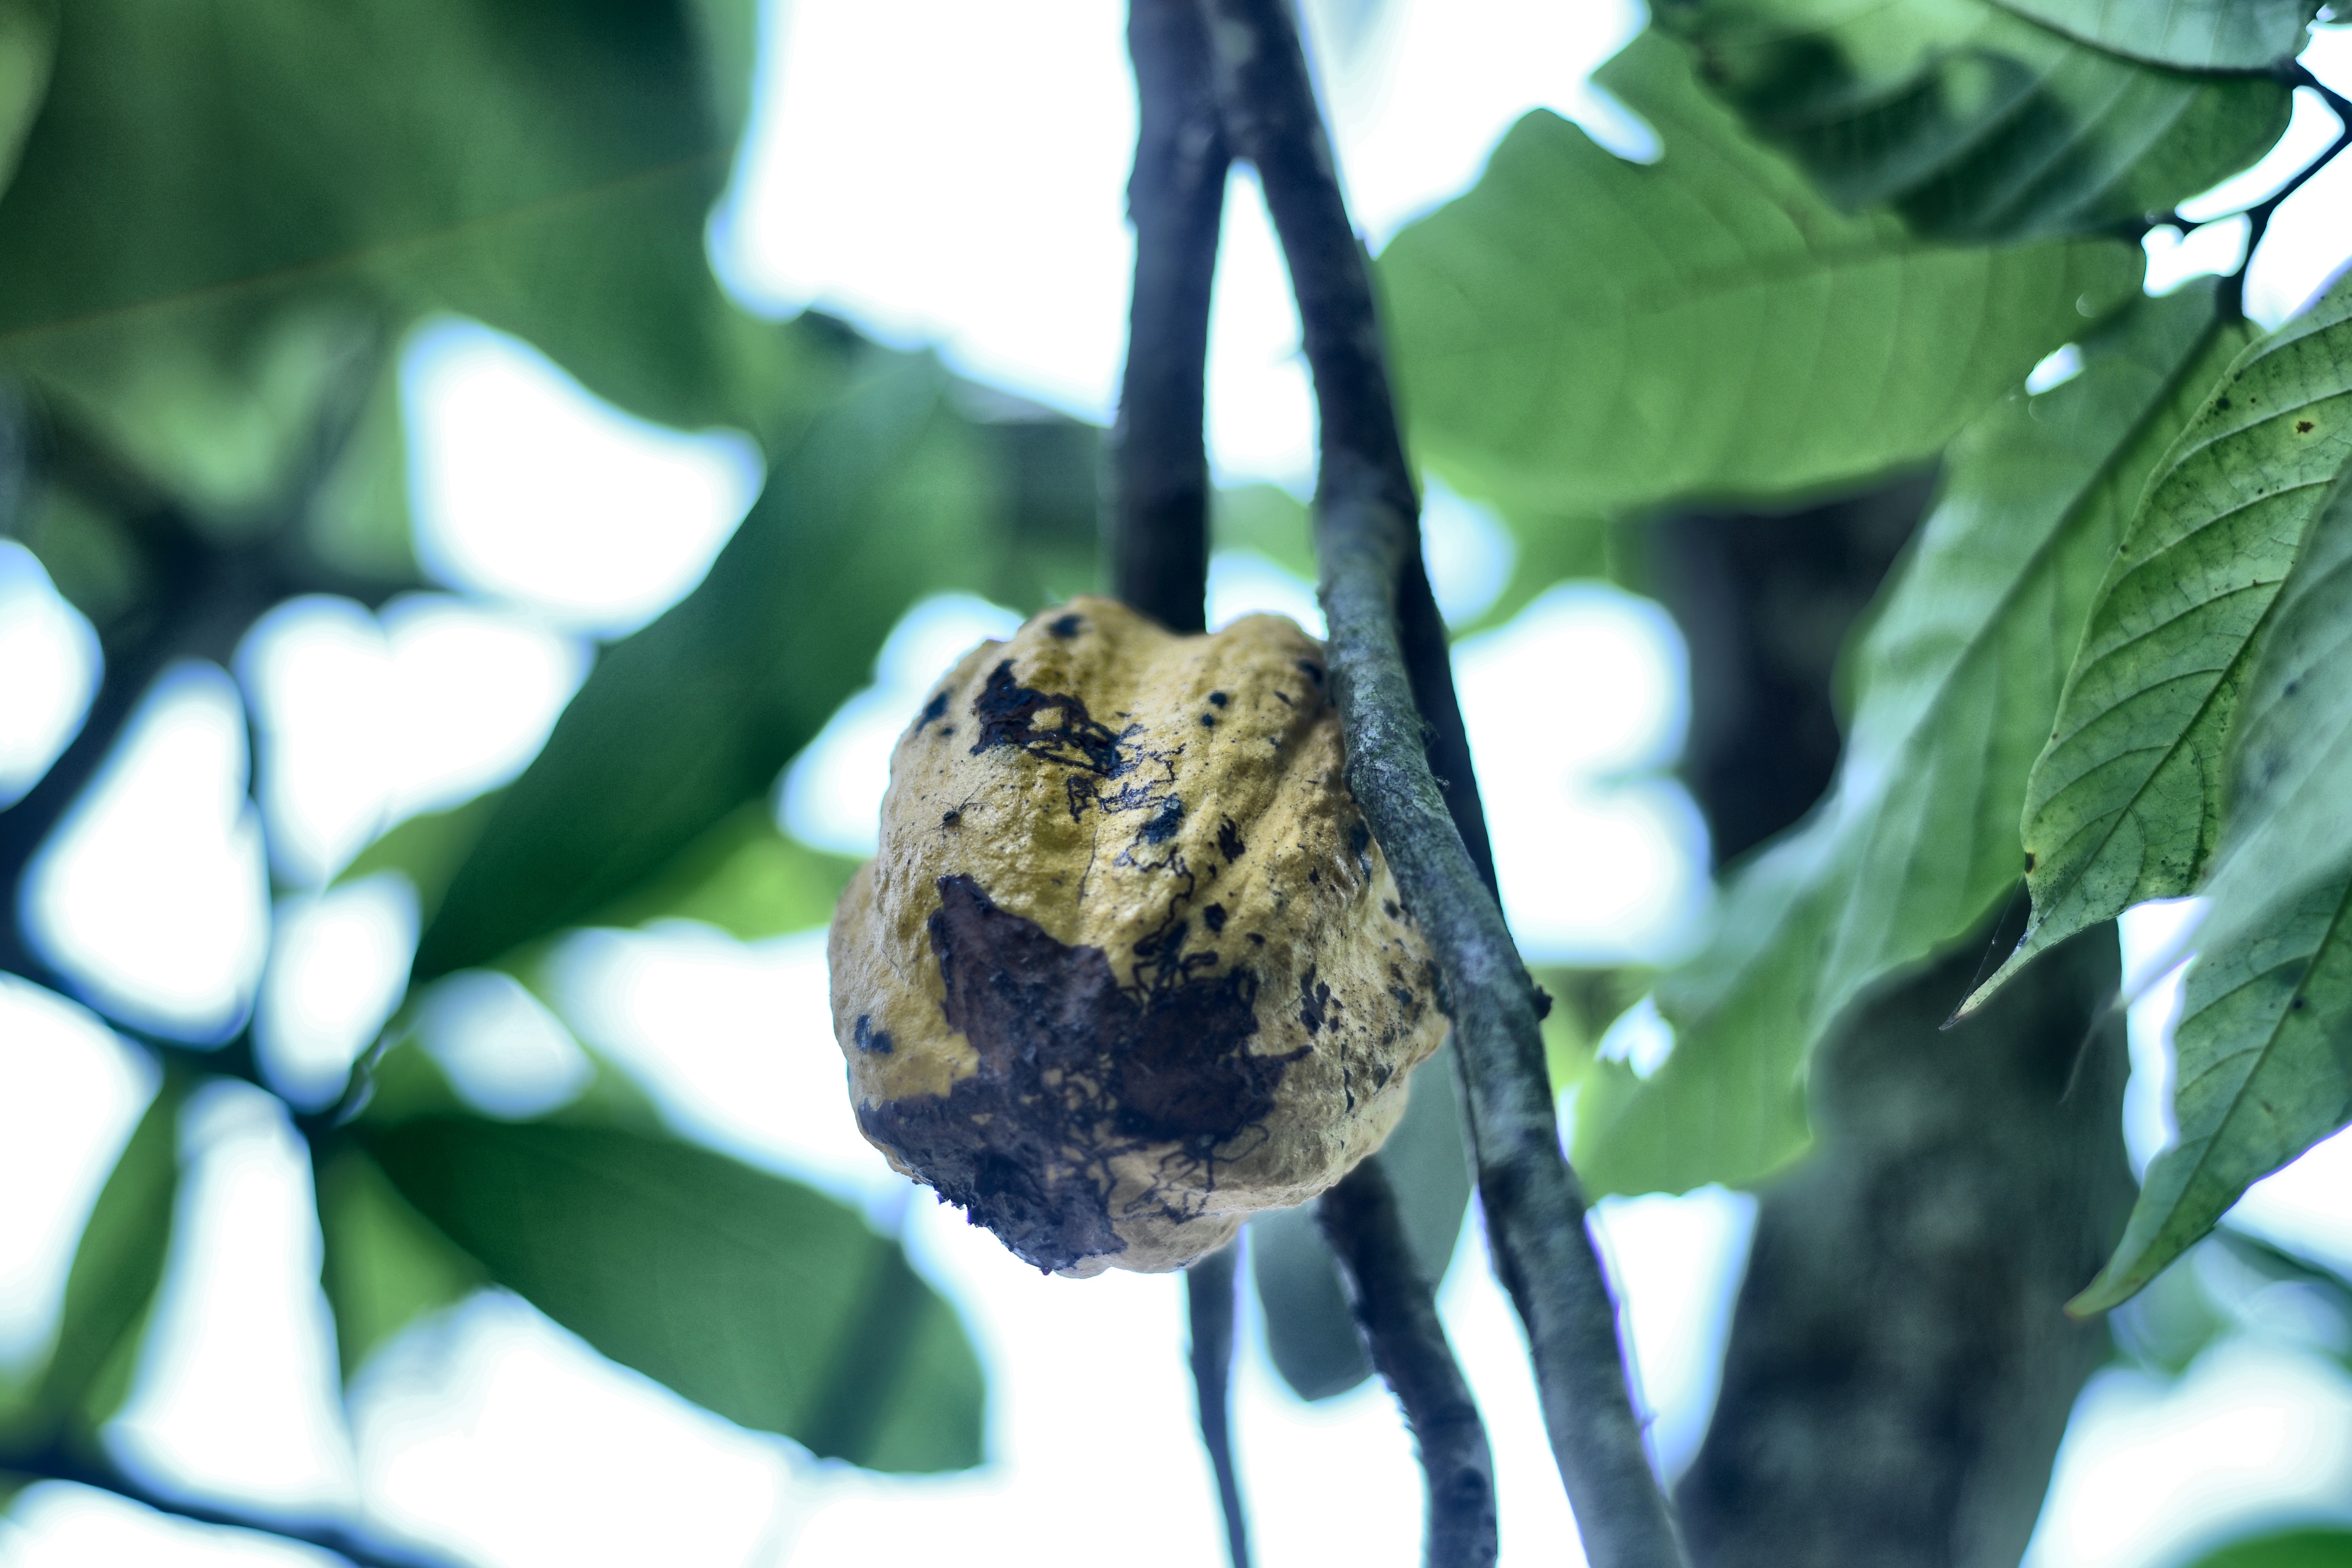
Maturity: mature
Variety: Guiana